Augustin Bourry

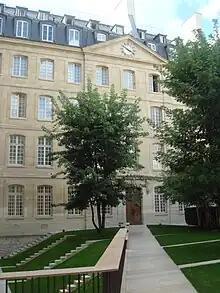
Building of the Society of Foreign Missions of Paris, 128 Rue du Bac, Paris.

Arriving in the capital in July 1851, he was immediately welcomed by the missionaries present.